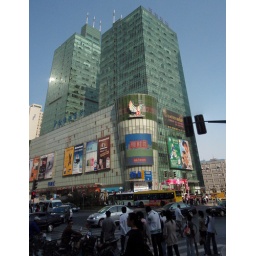
The building which houses the office we are considering in Shanghai (the tower on the left).